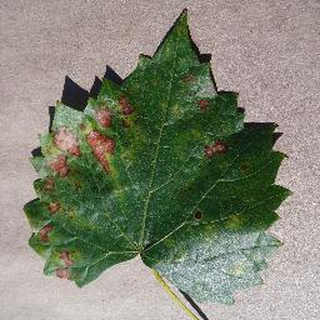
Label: grape_esca_black_measles